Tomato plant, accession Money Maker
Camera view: tilt-top (135 deg); turntable rotation: 300 degrees
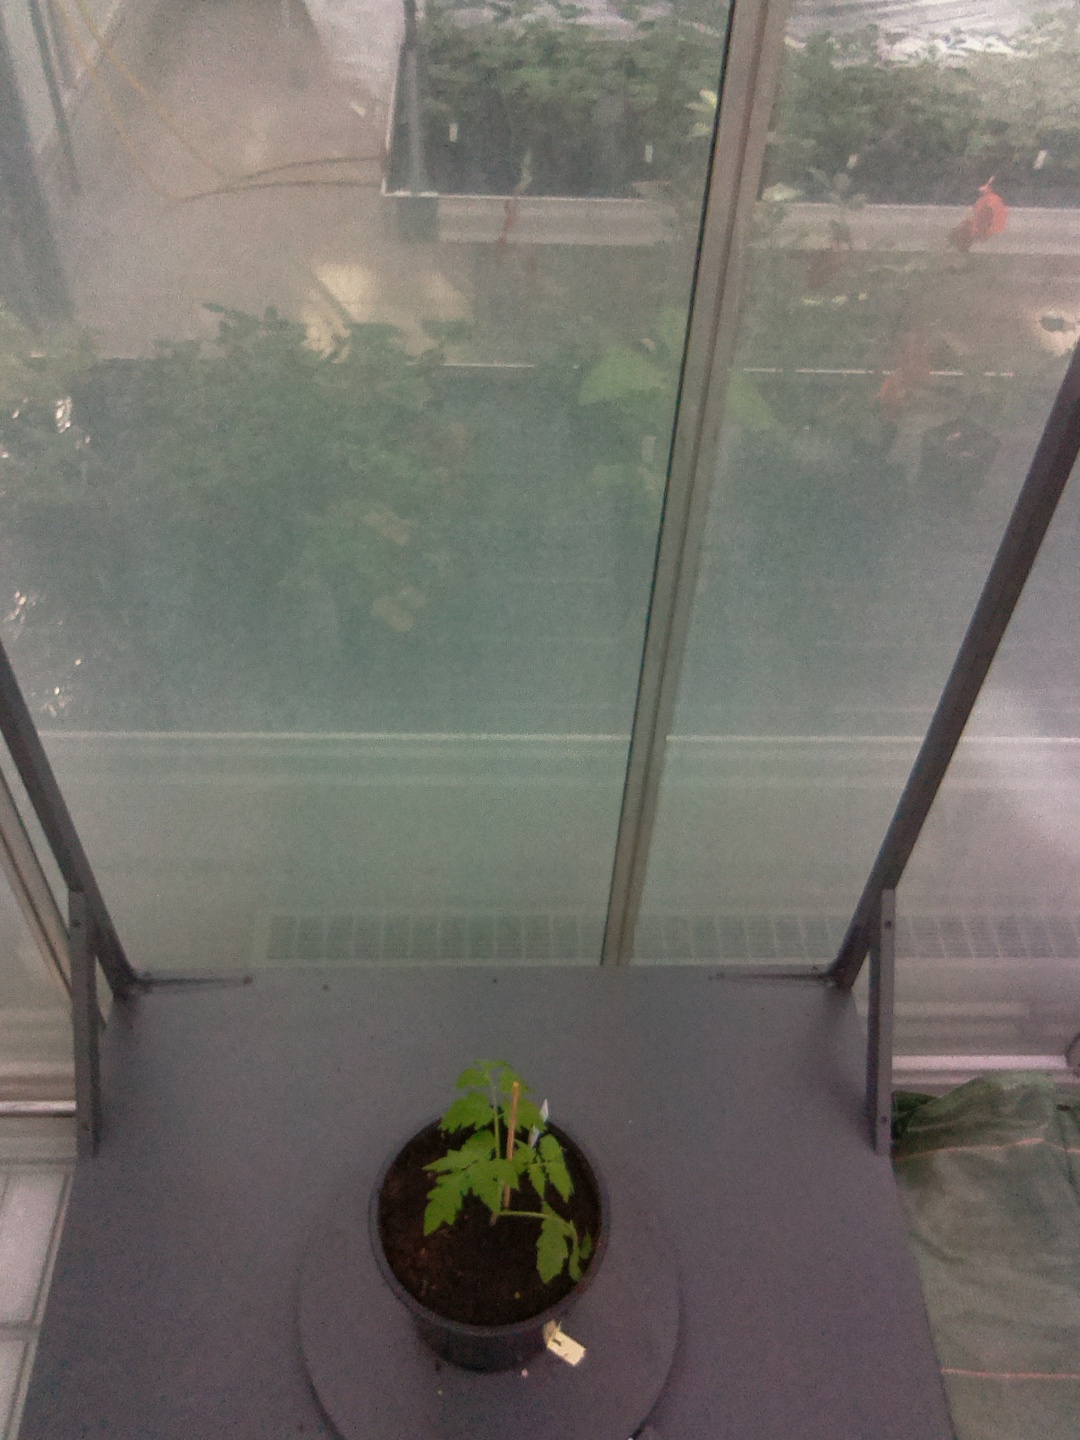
BBCH growth stage 13: 6 of true leaves visible